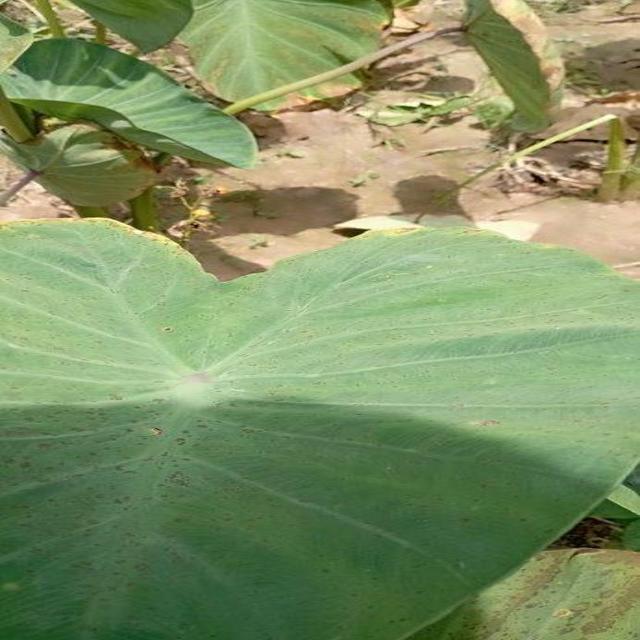
Label: Early_Blight